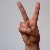
The image shows a hand gesture representing the letter 'V' in Indian Sign Language.